Kathiasara

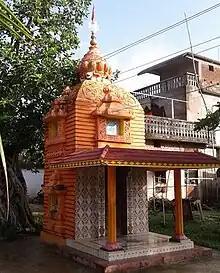

The school is named Kathiasara Primary School in the east side of the town which is close to the Mango Garden. Kathiasara has an Anganwadi Kendra on the east side between the Mango fields.